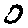
Label: 0